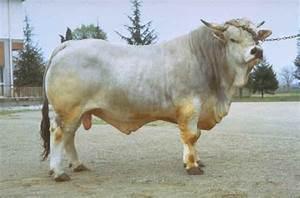
cow